BMW i3

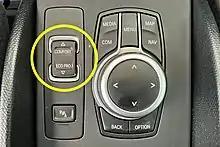
BMW i3 control to select the driving mode: Comfort, Eco Pro or Eco Pro+

The BMW i3 allows the driver to select the car energy consumption through three different driving modes: Comfort, Eco Pro or Eco Pro+ mode. In the standard Comfort mode the i3 delivers a range between in everyday driving conditions, while the i3 REx delivers between . The Eco Pro mode increases the driving range by around 12% through a different accelerator pedal mapping which uses less power. In Eco Pro+ mode, all settings are geared to achieving the maximum possible range, increasing the driving range by about 24% compared with Comfort mode. In this mode, the maximum speed of the BMW i3 is limited to and electrical devices such as the heating and air conditioning are switched to energy-saving mode. The i3s, introduced for the 2018 model year, adds a SPORT drive mode.